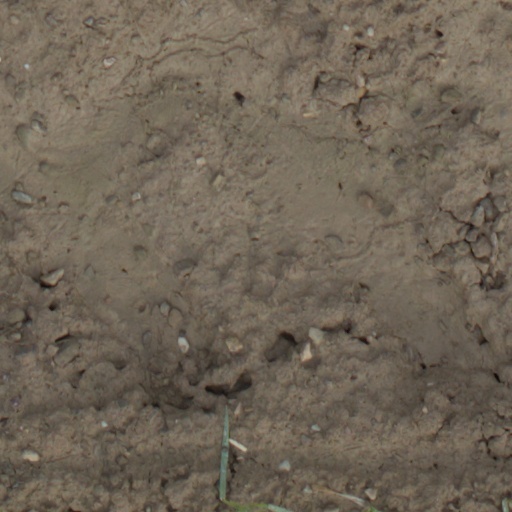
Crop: wheat